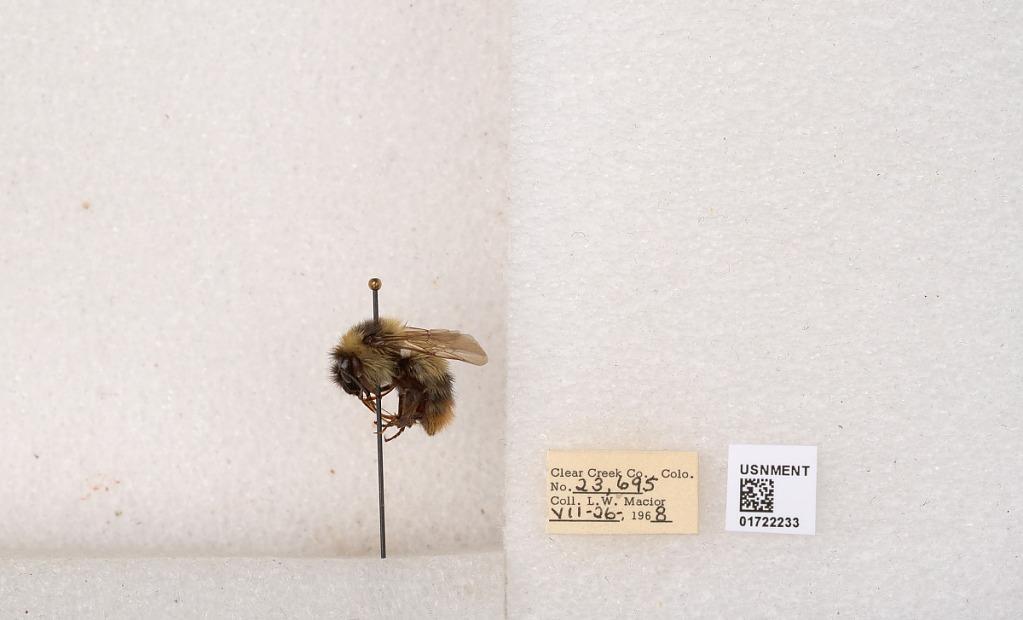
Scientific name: Bombus kirbyellus
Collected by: L. Macior
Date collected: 1968-7-26
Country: United States
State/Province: Colorado
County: Clear Creek
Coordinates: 39.6891, -105.644